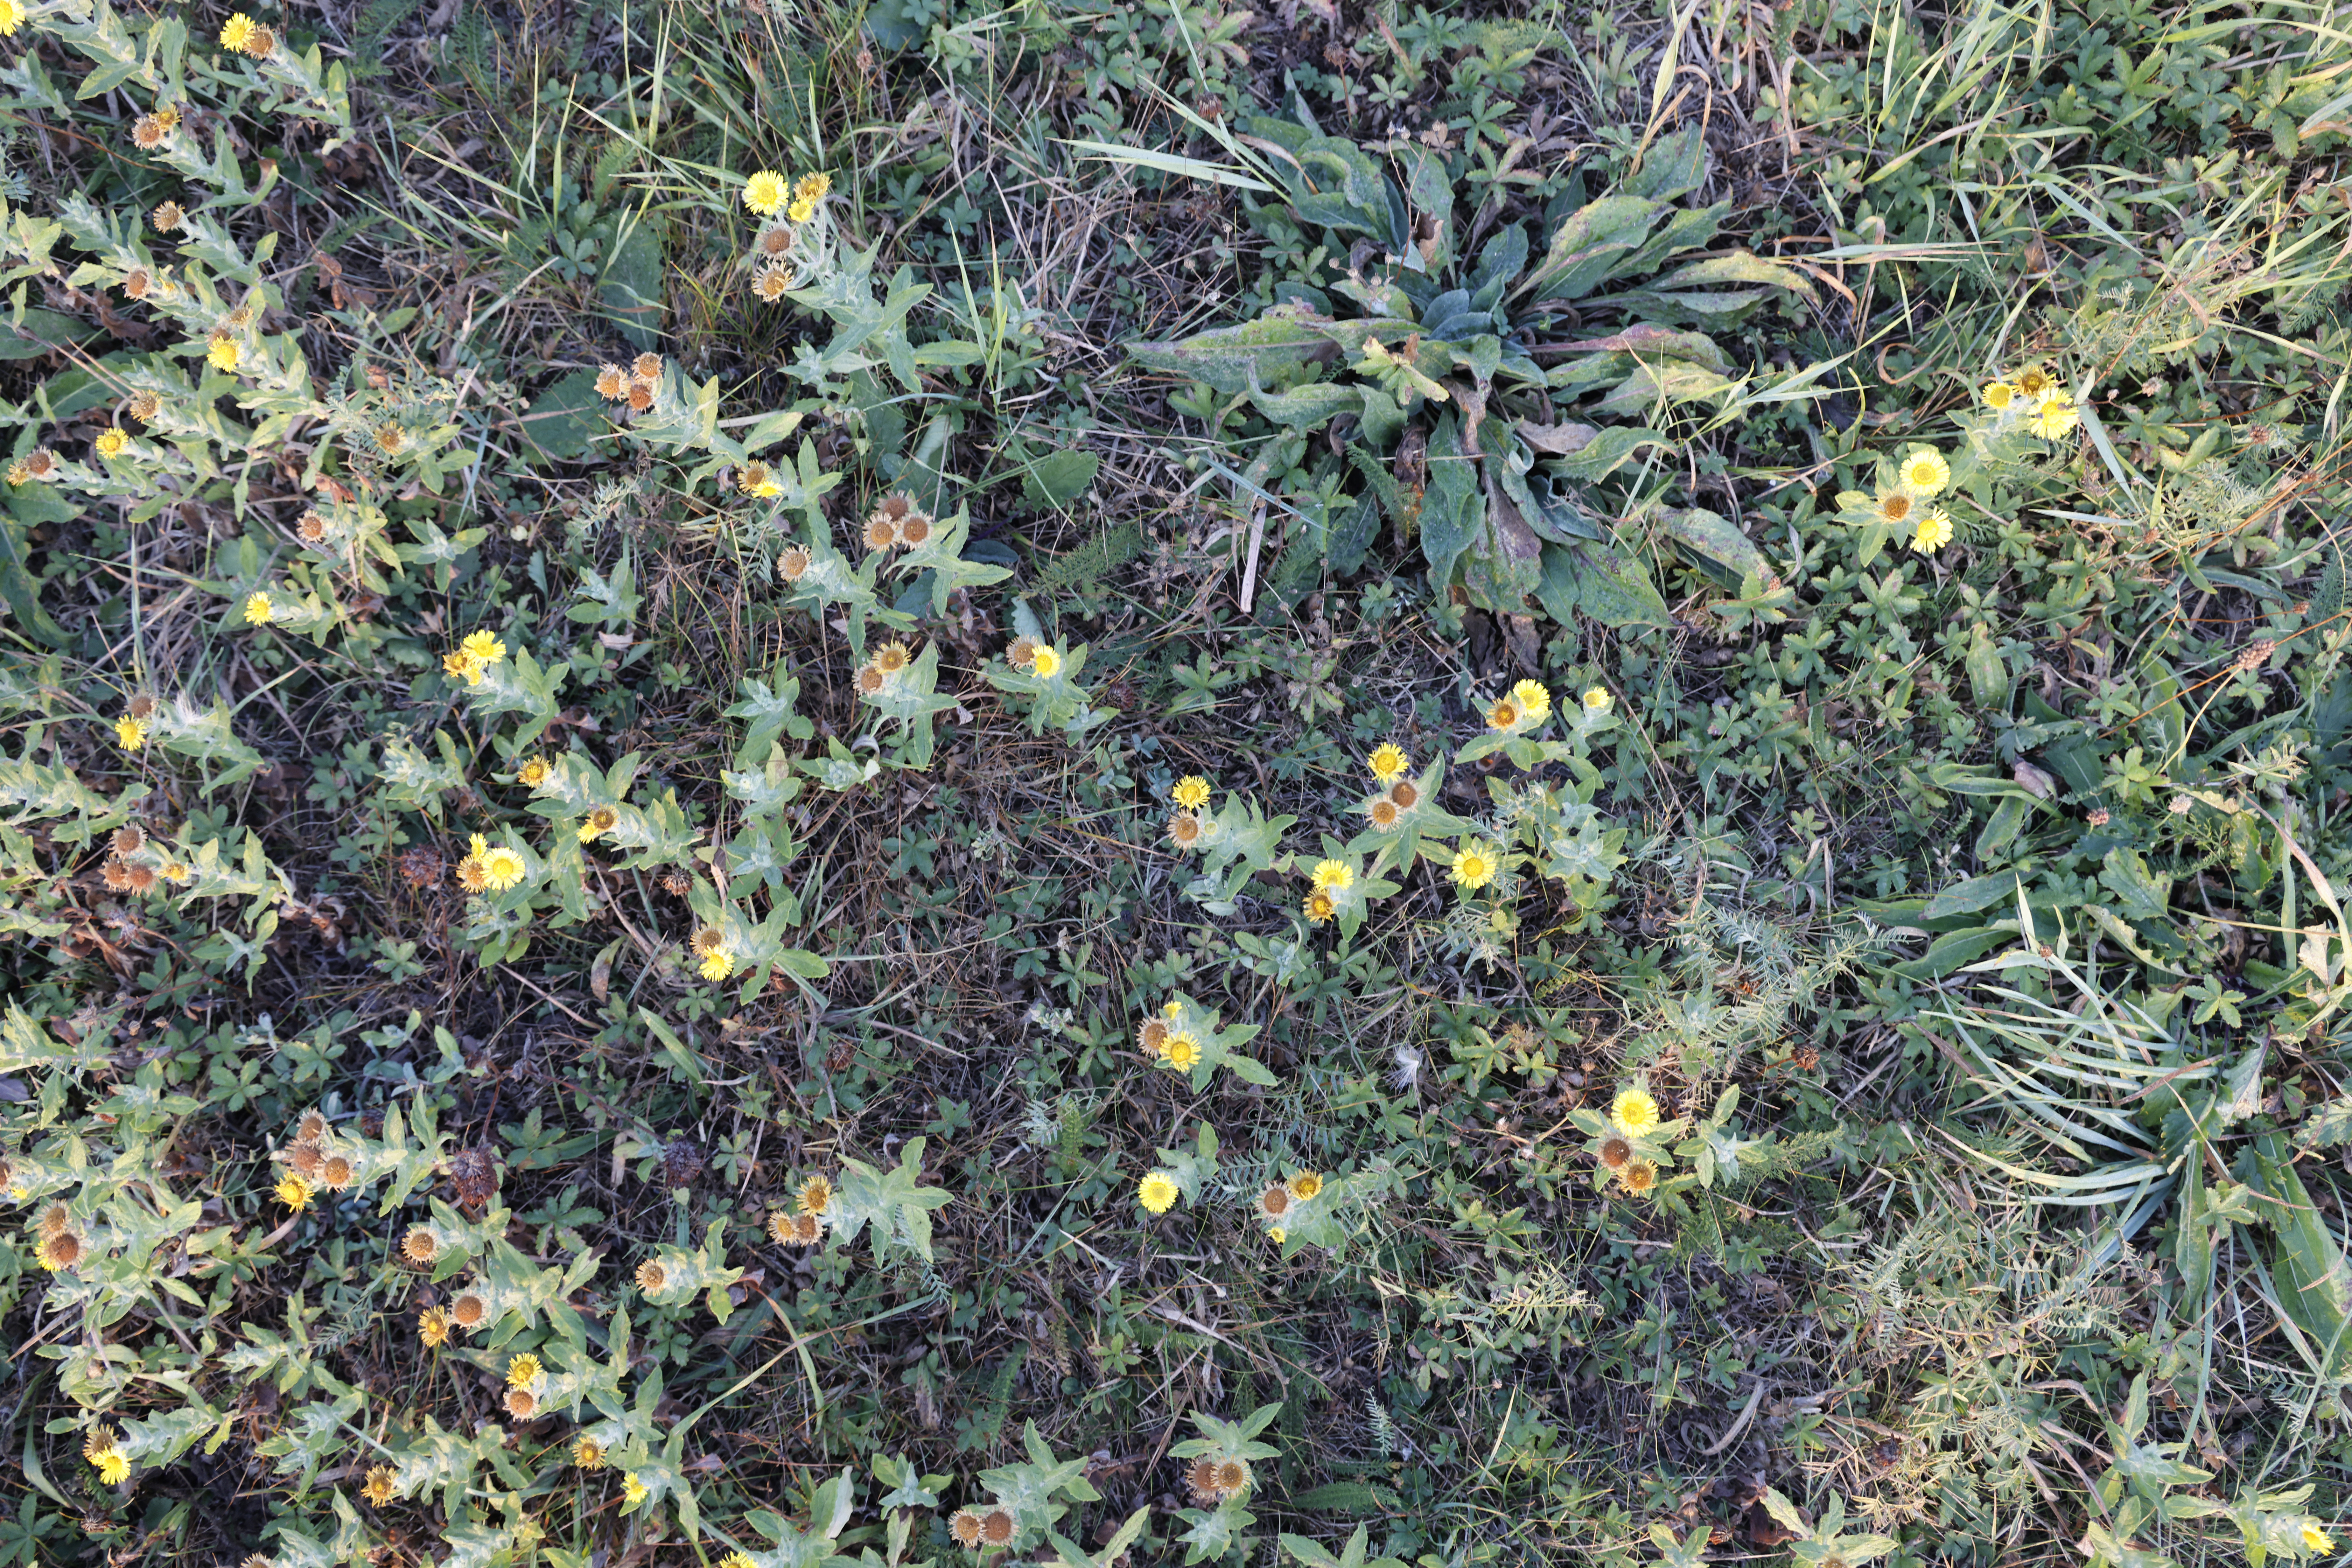
Plant species: Pulicaria dysenterica